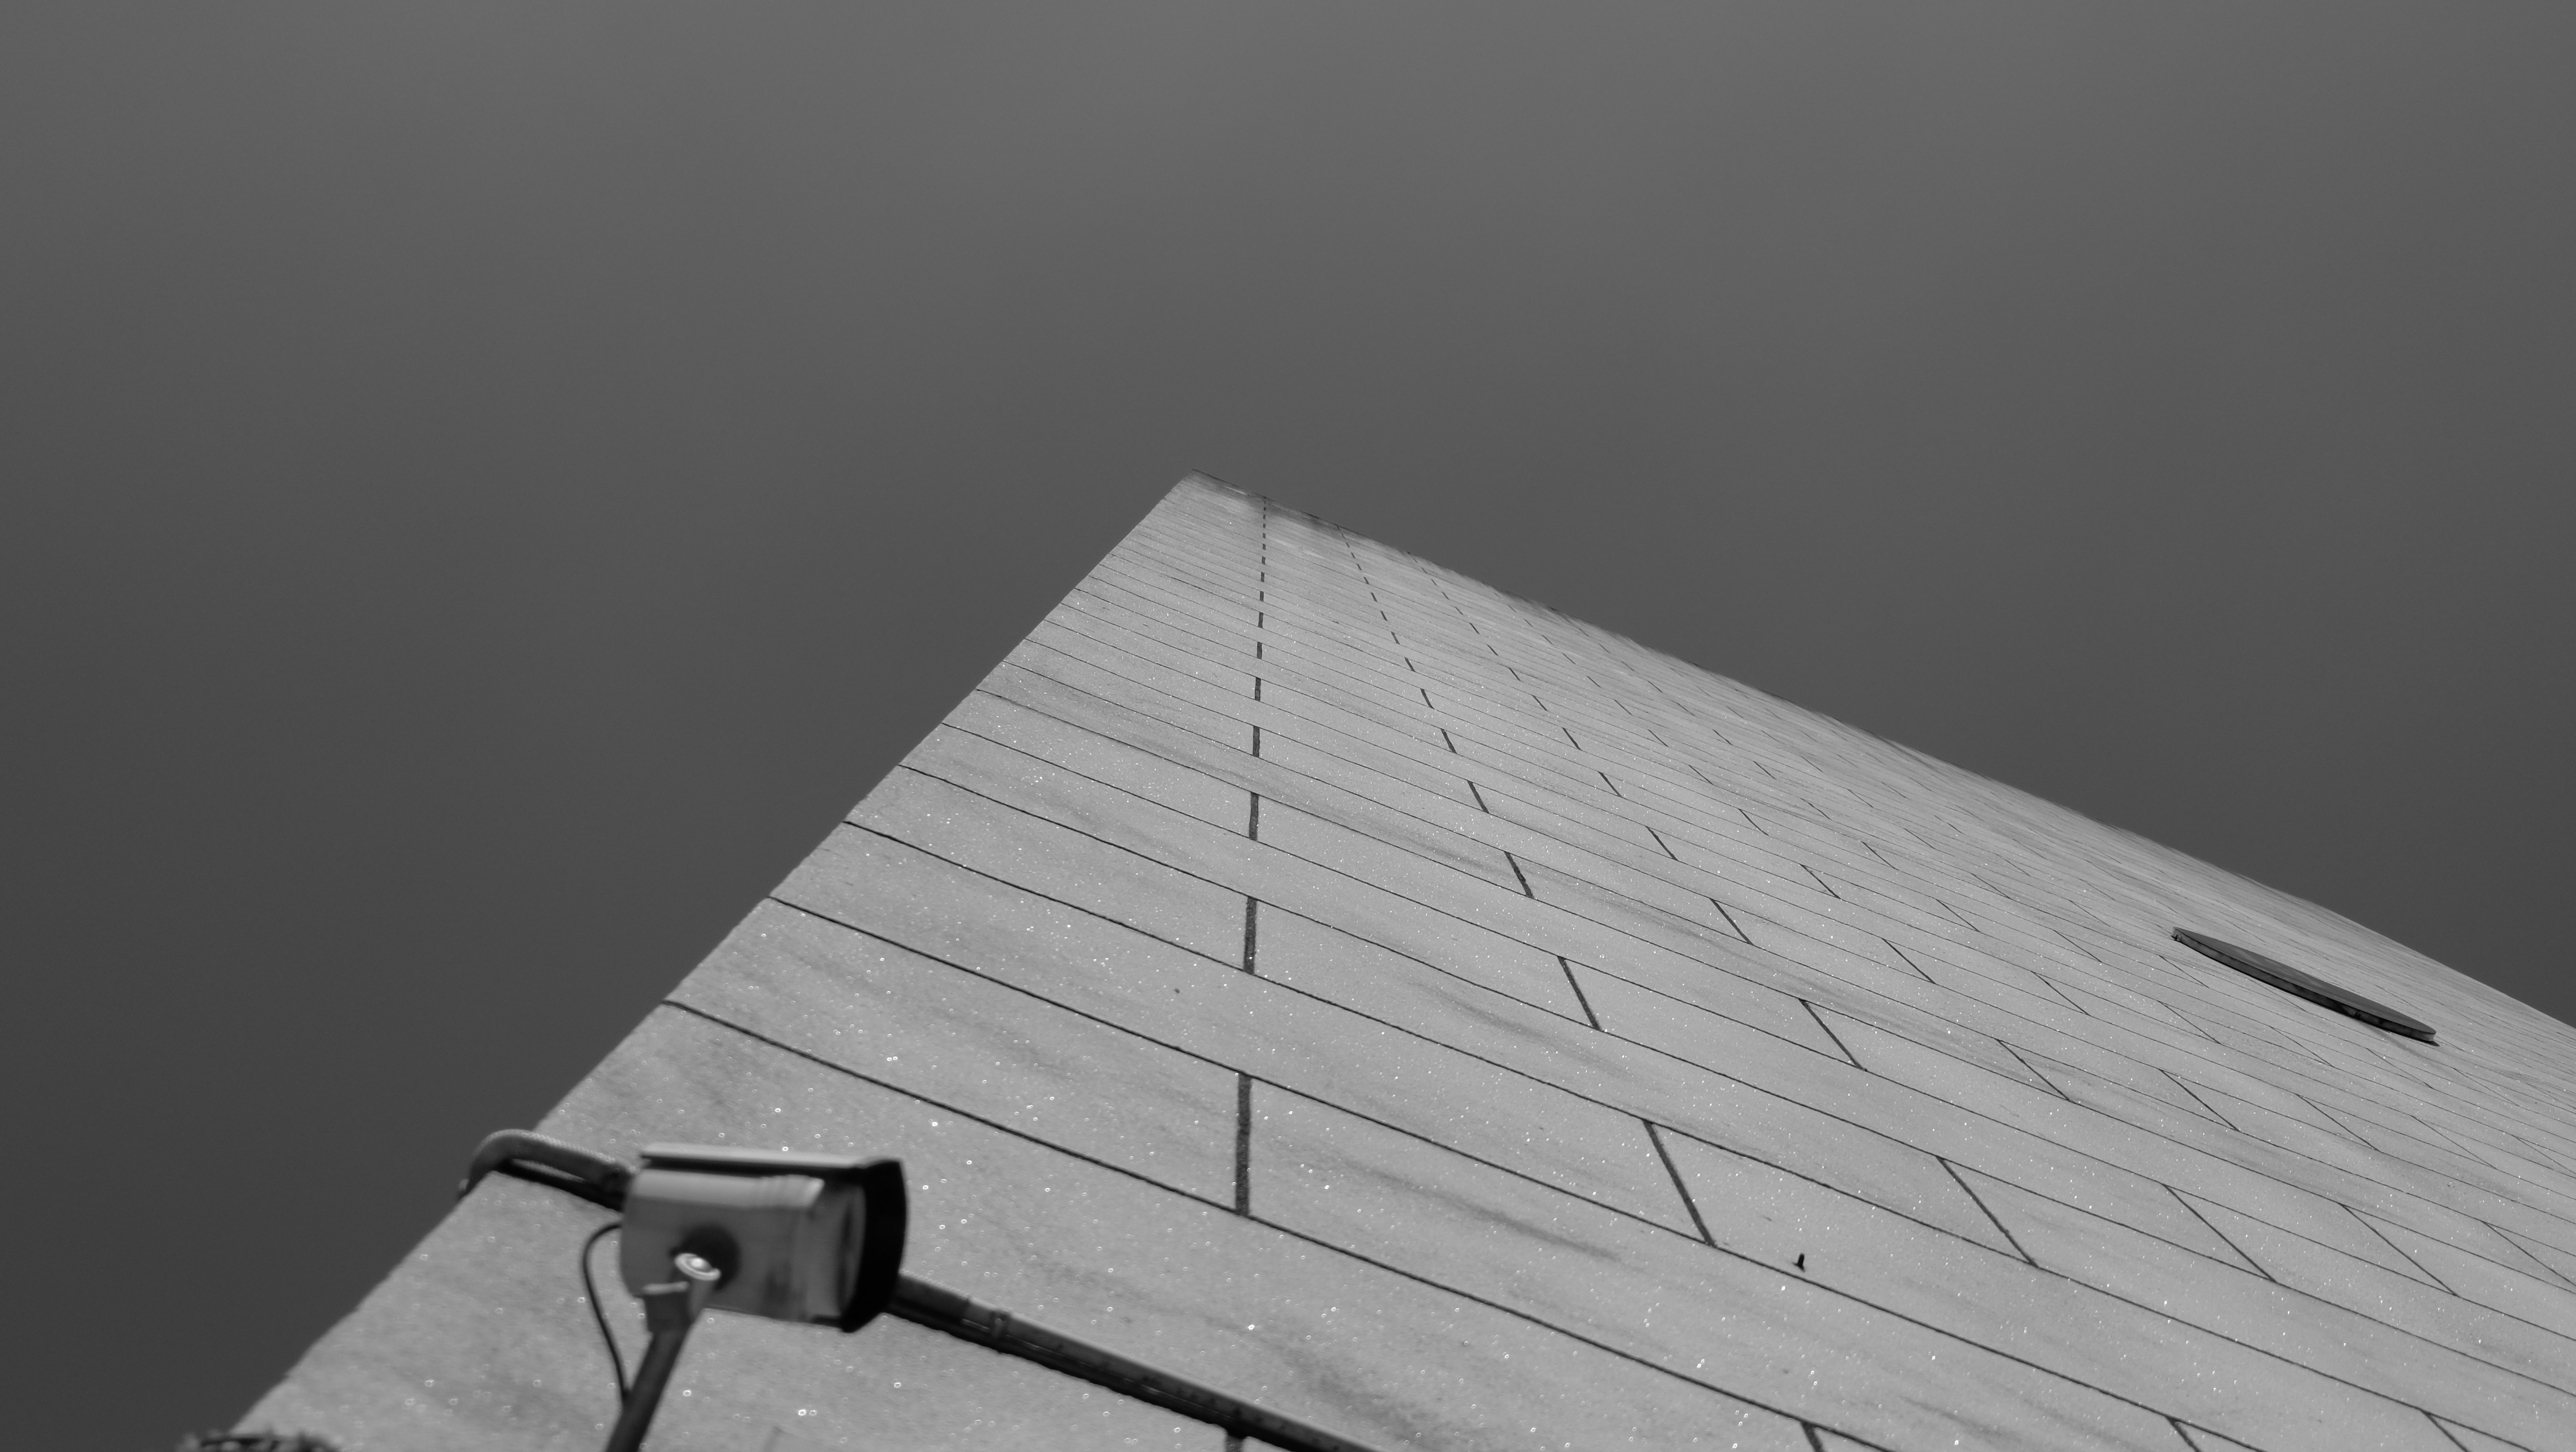
wing, black and white, wood, white, floor, roof, wall, monument, ceiling, line, black, monochrome, lighting, material, shape, monochrome photography